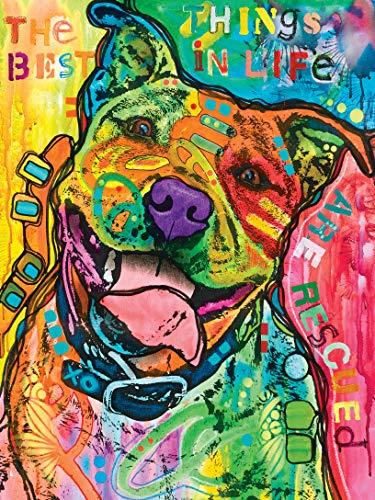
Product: MasterPieces Dean Russo - The Best Things in Life 300pc EzGrip Puzzle
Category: Toys & Games | Puzzles | Jigsaw Puzzles
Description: MasterPieces - An American Puzzle and Game Company.
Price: $9.48
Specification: ProductDimensions:2x8x8inches|ItemWeight:15.8ounces|ShippingWeight:1.05pounds(Viewshippingratesandpolicies)|ASIN:B07MVZR1SC|Itemmodelnumber:B07MVZR1SC|Manufacturerrecommendedage:13monthsandup